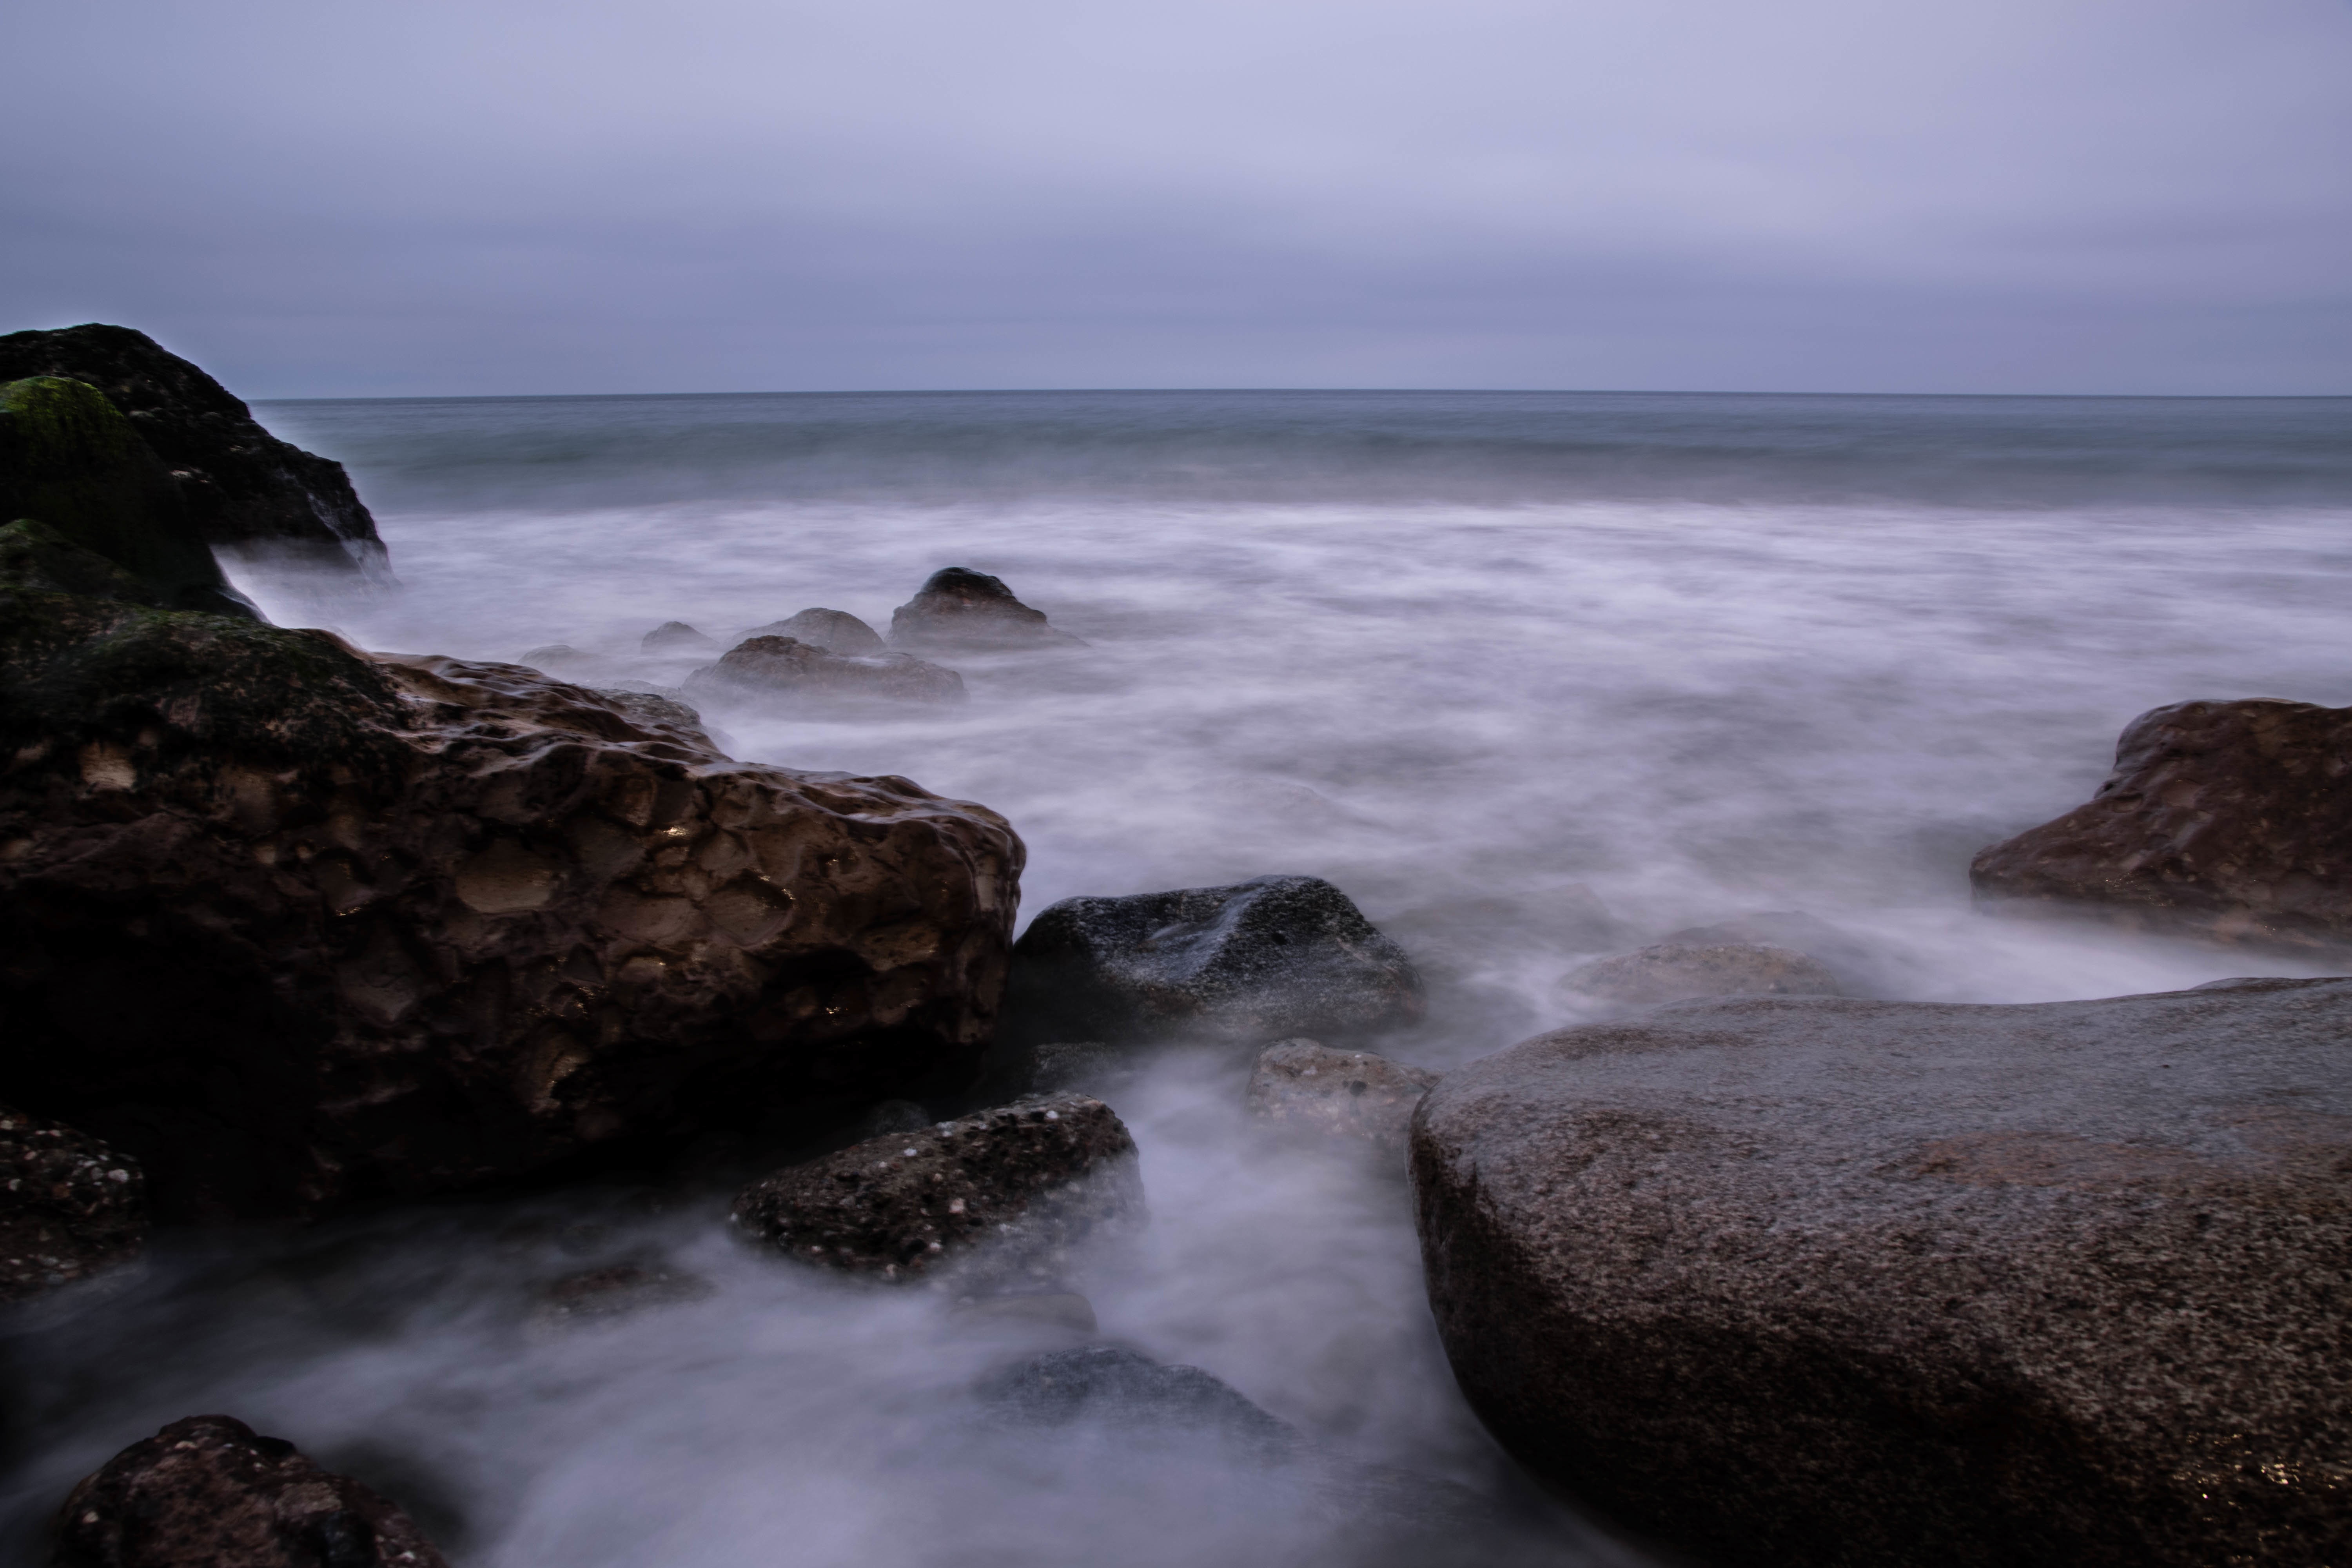
beach, landscape, sea, coast, water, nature, rock, ocean, horizon, cloud, sunrise, sunset, morning, shore, wave, dawn, dusk, bay, terrain, material, body of water, atmospheric phenomenon, wind wave